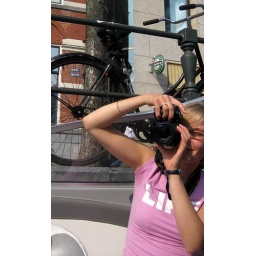
Hanging out near the flower market (Bloemenmarkt)